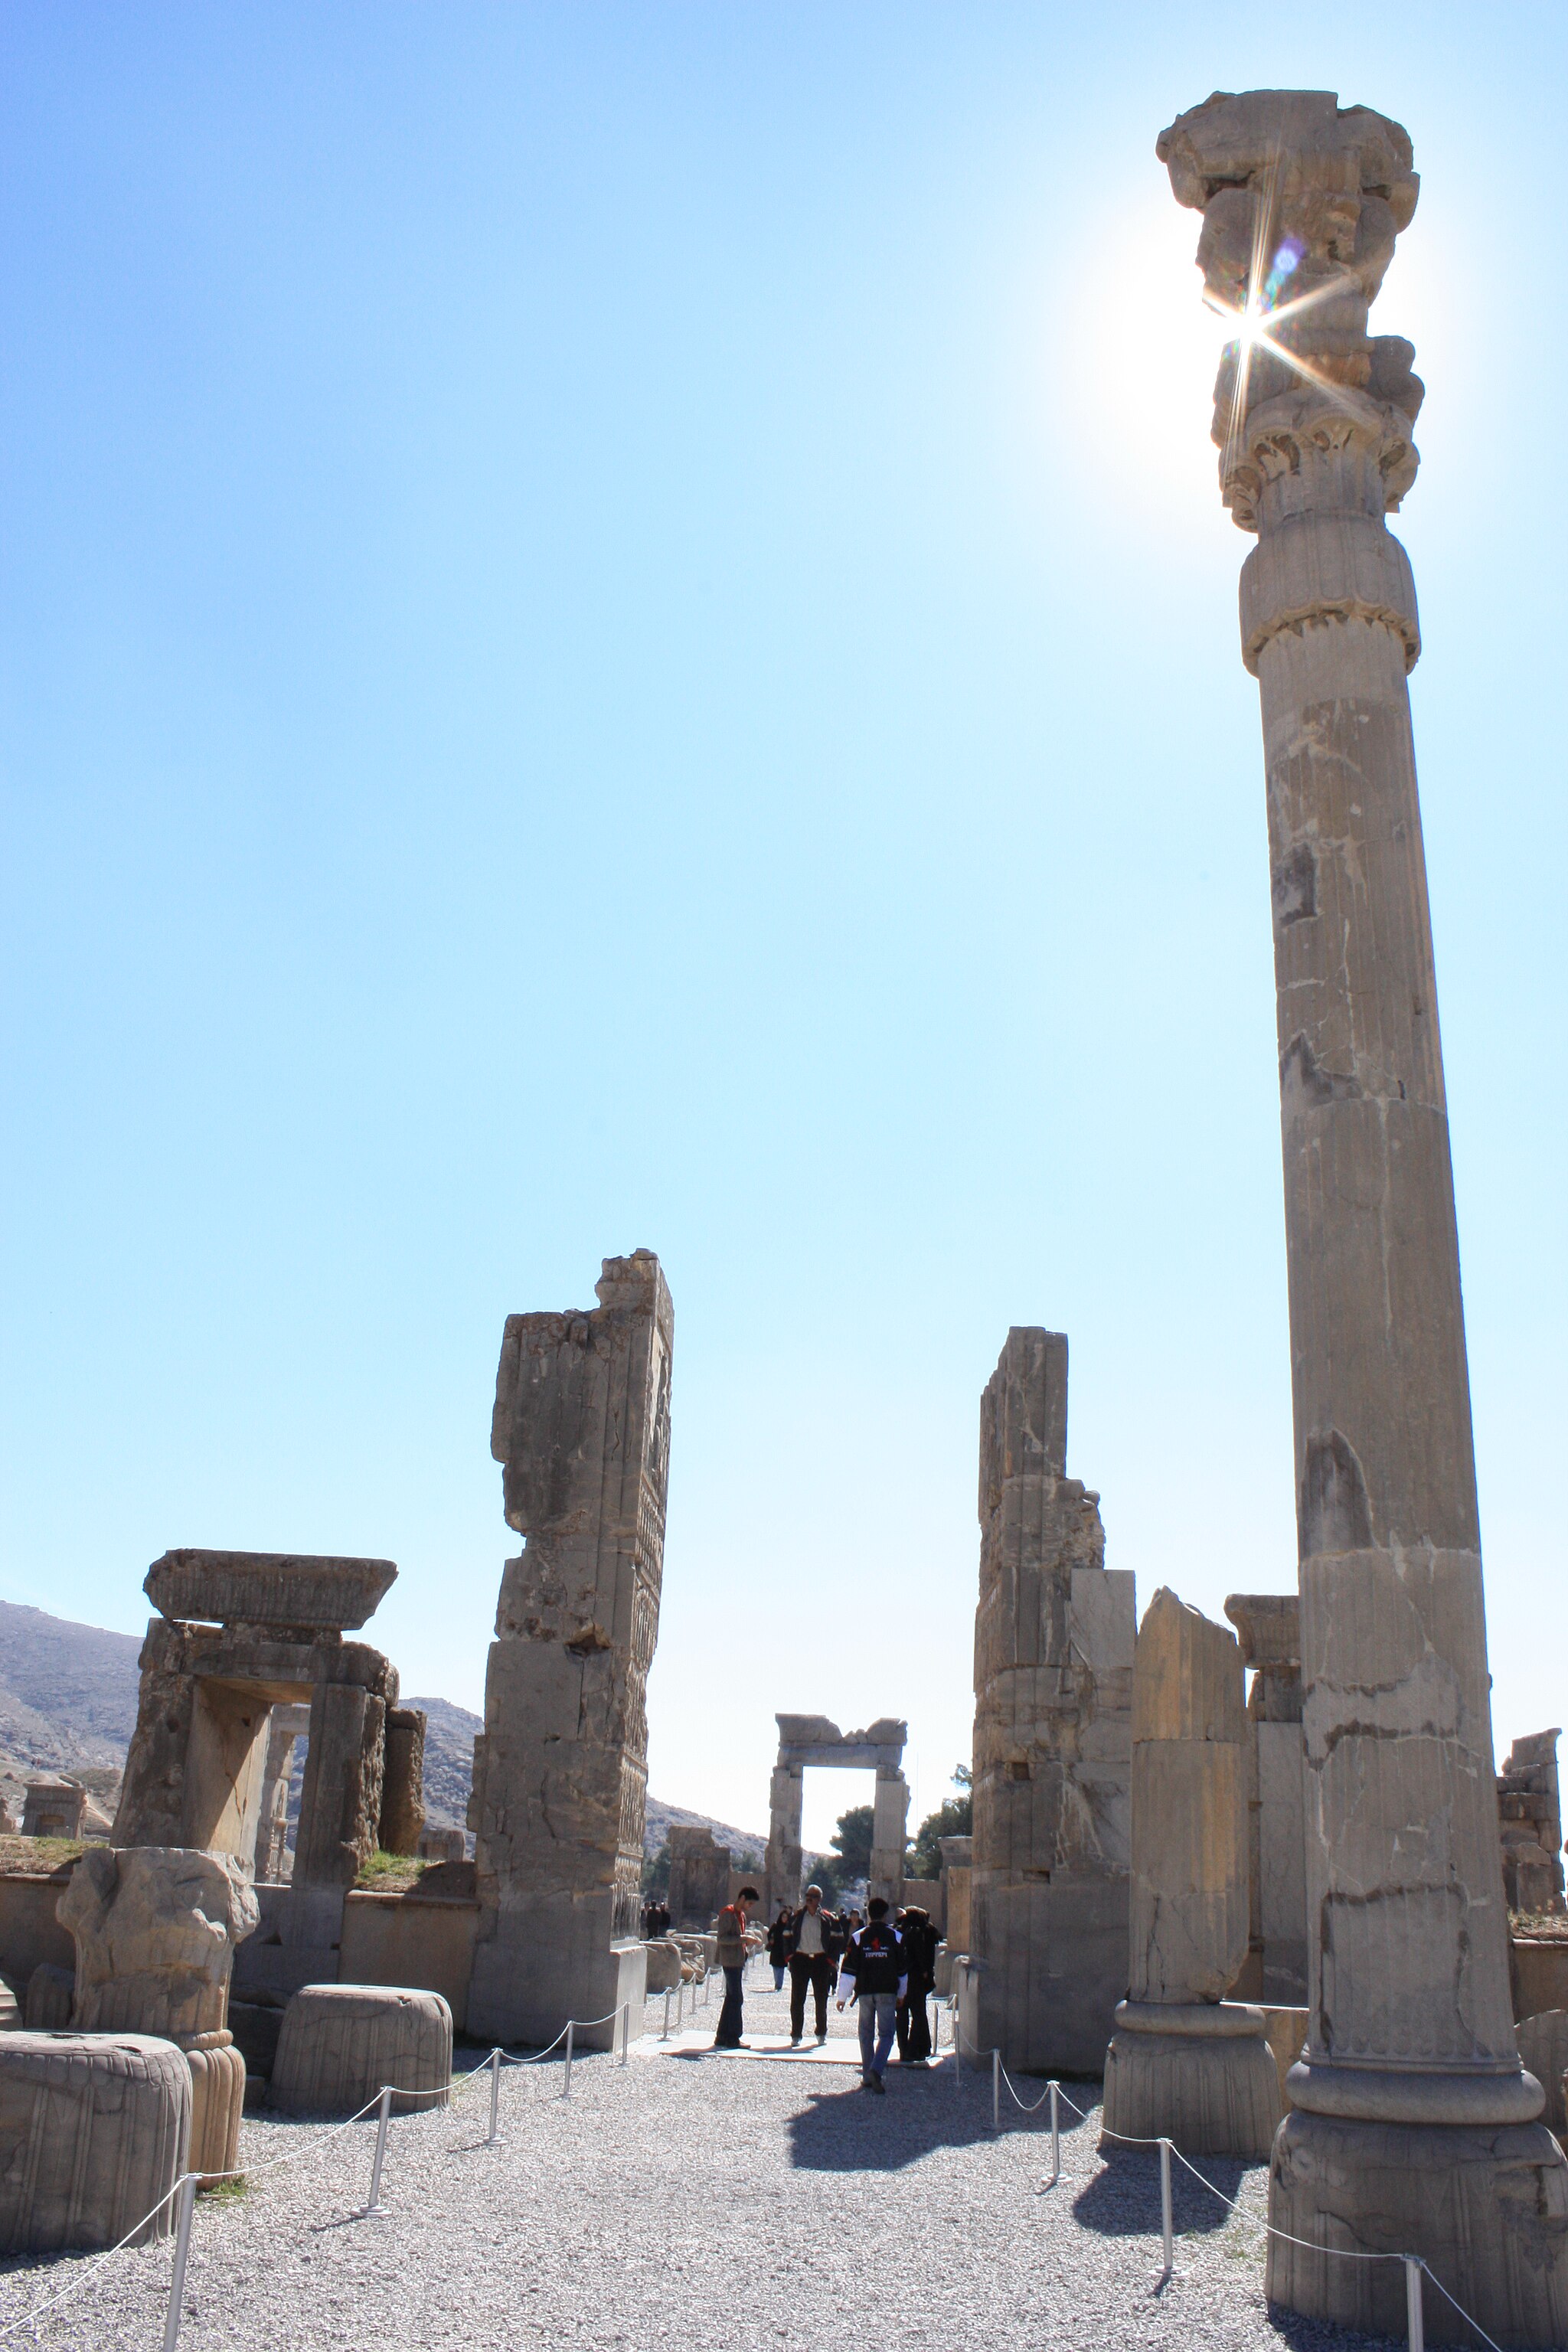
Title: Takhtejamshid 1114
Description: Persepolis in Shiraz
Date: 2009-04-03
Categories: GFDL, Taken with Canon EOS 450D, Hall of hundred columns, License migration redundant, Self-published work, 2009 in Persepolis